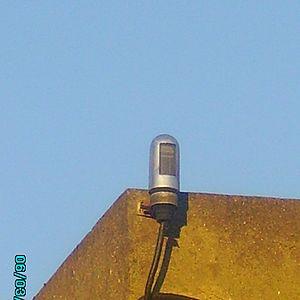
Interrupteur crépusculaire, probablement Honeywell LUMANDAR